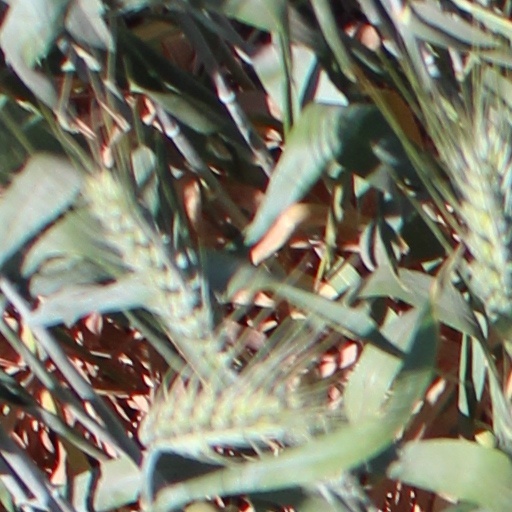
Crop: wheat